The Shining (film)

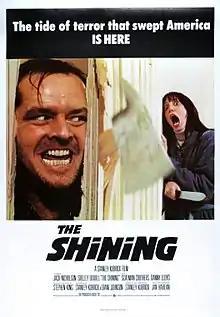
Theatrical release poster

The Shining is a 1980 psychological horror film produced and directed by Stanley Kubrick and co-written with novelist Diane Johnson. It is based on Stephen King's 1977 novel and stars Jack Nicholson, Shelley Duvall, Danny Lloyd, and Scatman Crothers. The film presents the descent into insanity of a recovering alcoholic and aspiring novelist (Nicholson) who takes a job as winter caretaker for a mountain resort hotel with his wife (Duvall) and clairvoyant son (Lloyd).